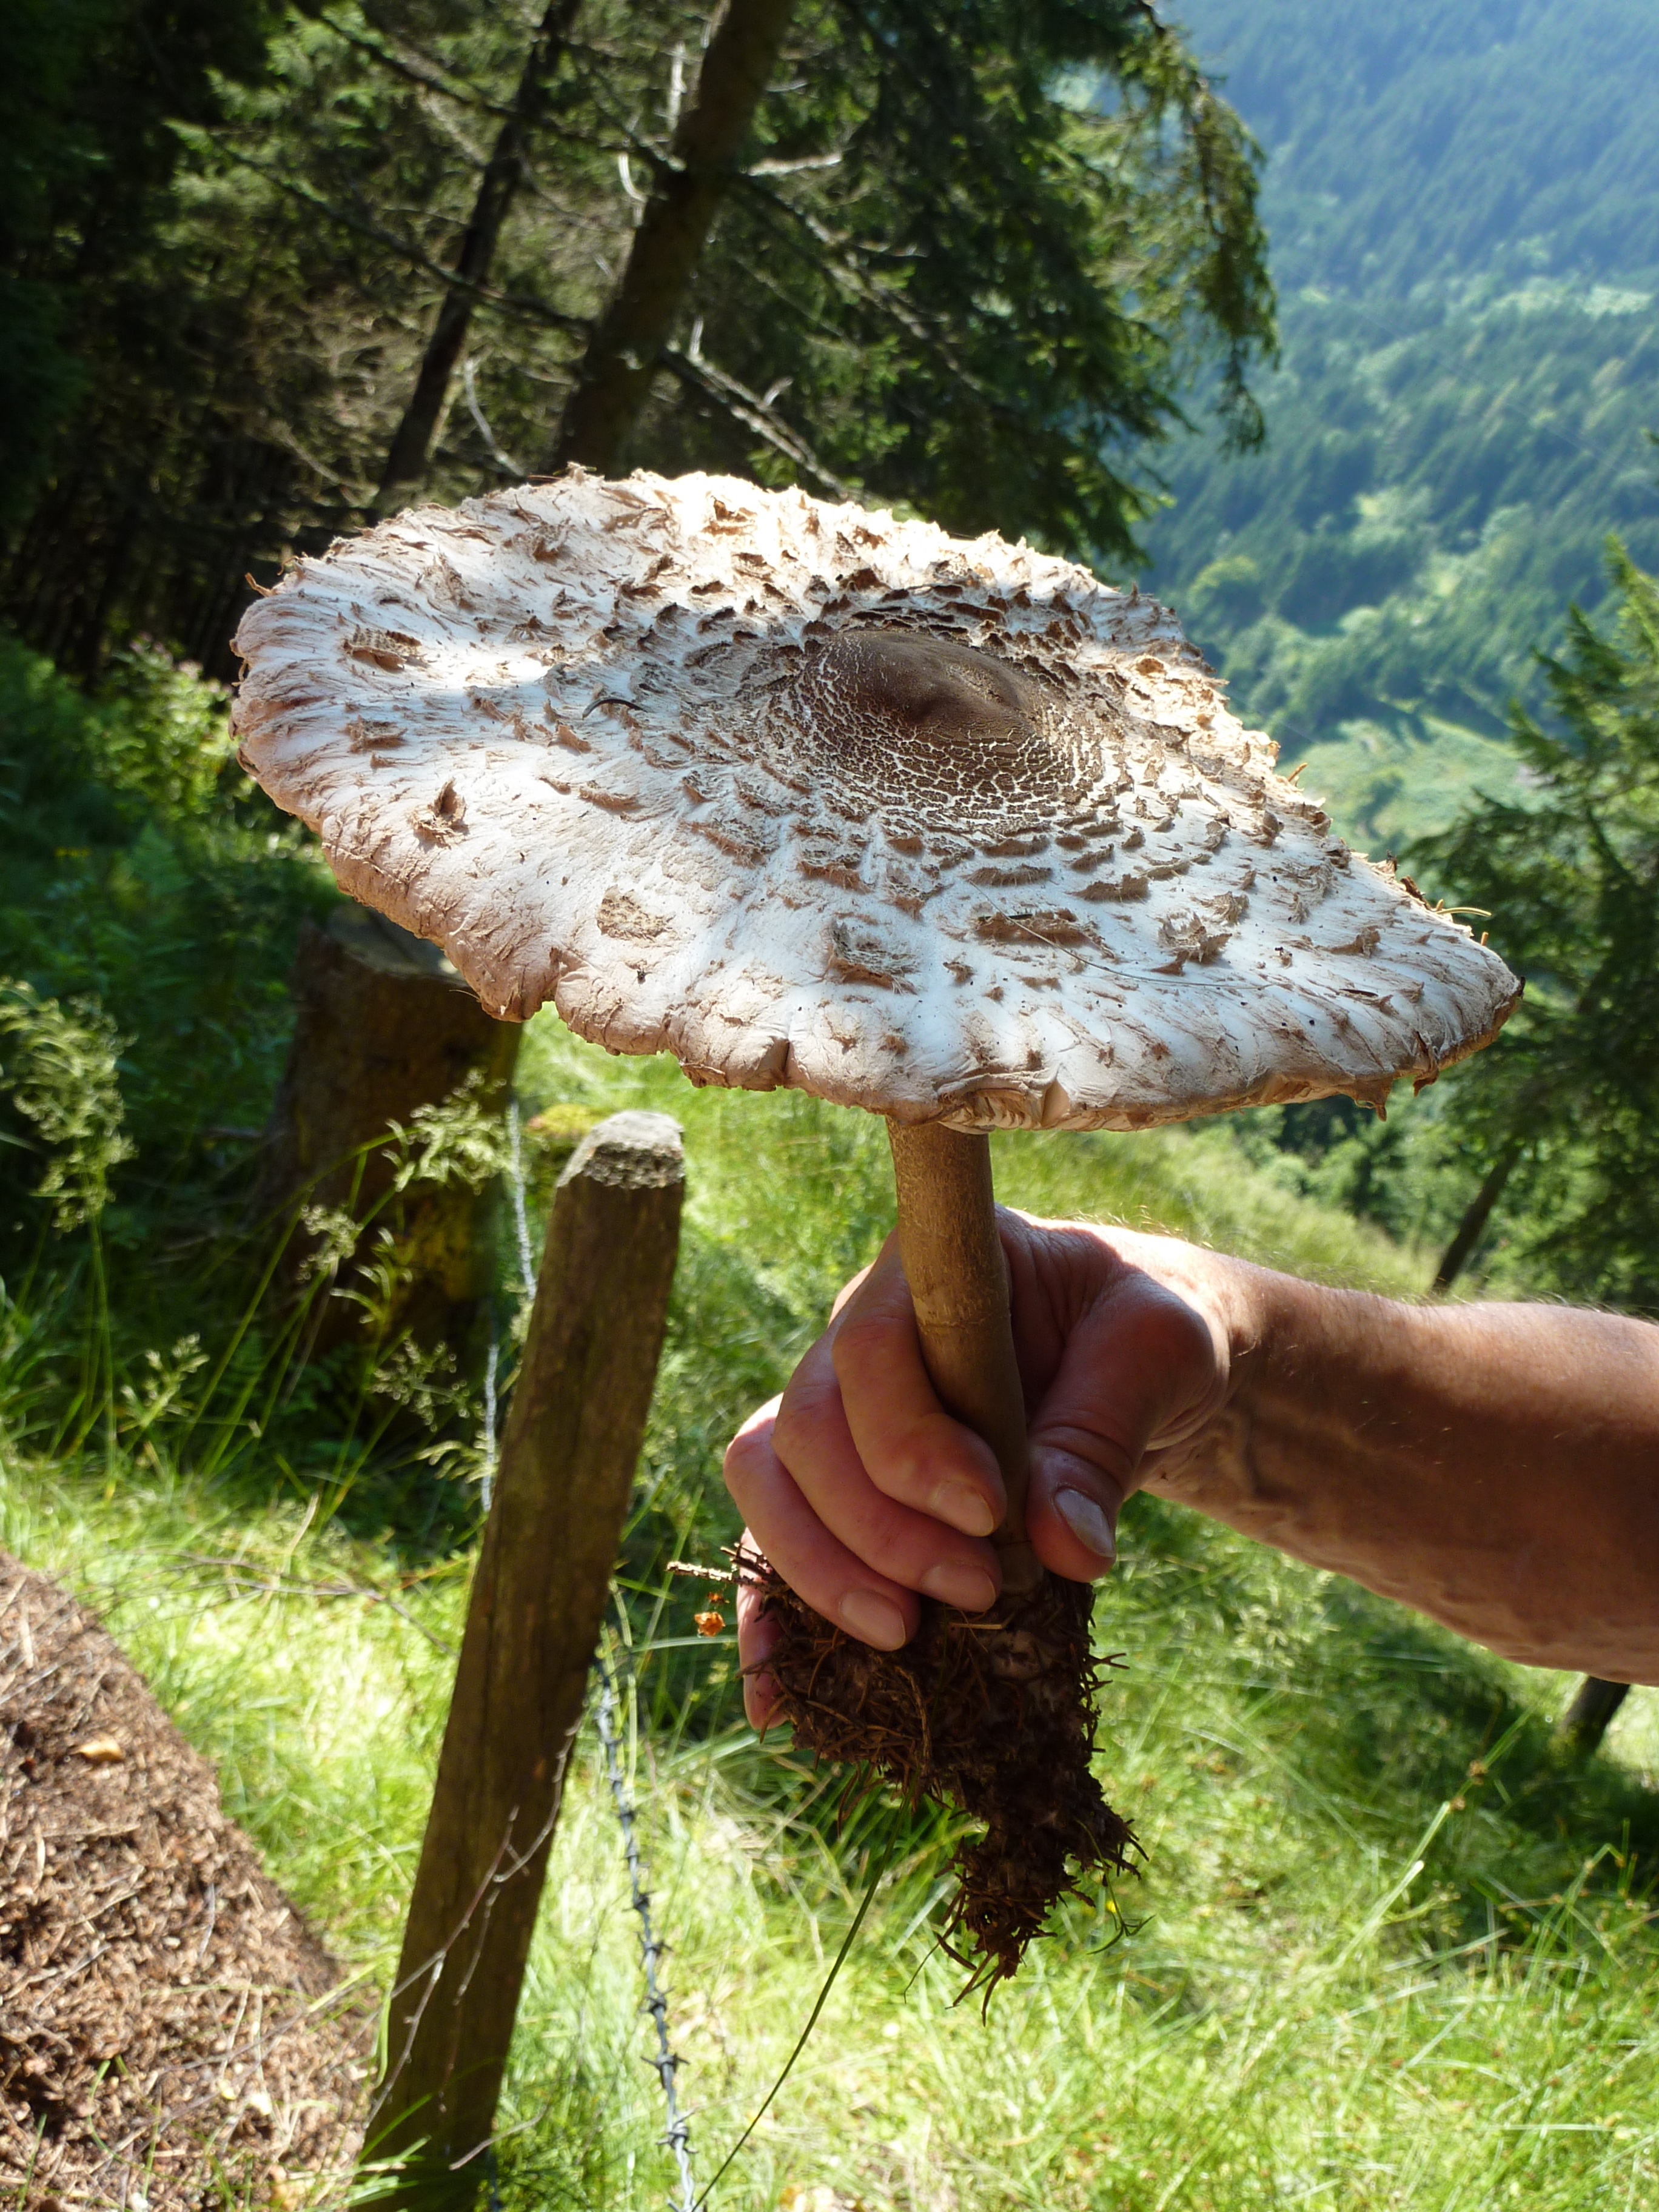
hand, tree, trunk, harvest, show, autumn, mushroom, fauna, fungus, parasol, woodland, keep, fund, giant schirmling, penny bun